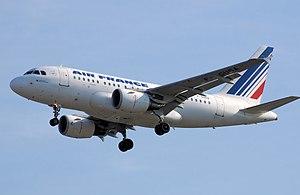
Le transport est le déplacement d'objets, de marchandises, ou d'individus d'un endroit à un autre. Les modes de transport incluent l'aviation, le chemin de fer, le transport routier, le transport maritime, le transport par câble, l'acheminement par pipeline et le transport spatial. Le mode dépend également du type de véhicule ou d'infrastructure utilisé. Les moyens de transport peuvent inclure les véhicules à propulsion humaine, l'automobile, la moto, le scooter, le bus, le métro, le tramway, le train, le camion, la marche à pied, l'ascenseur, l'hélicoptère, le bateau ou l'avion, etc. Le type de transport peut se caractériser par son appartenance au secteur public ou privé.